Scots language

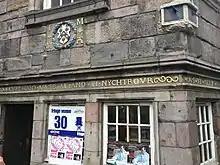
("Love God above all and thy neighbour as thyself"), an example of Early Scots, on John Knox House, Edinburgh

Before the Treaty of Union 1707, when Scotland and England joined to form the Kingdom of Great Britain, there is ample evidence that Scots was widely held to be an independent sister language forming a pluricentric diasystem with English.